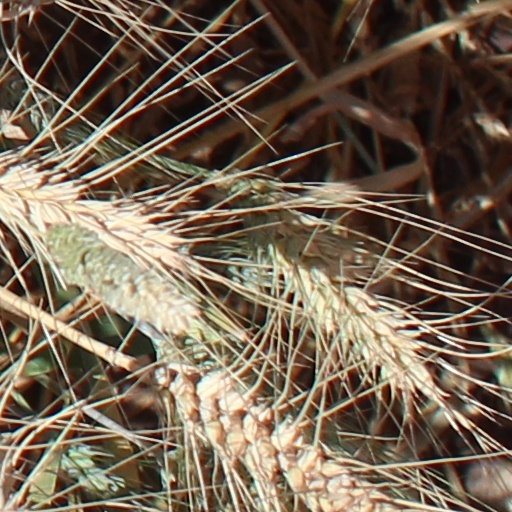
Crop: wheat